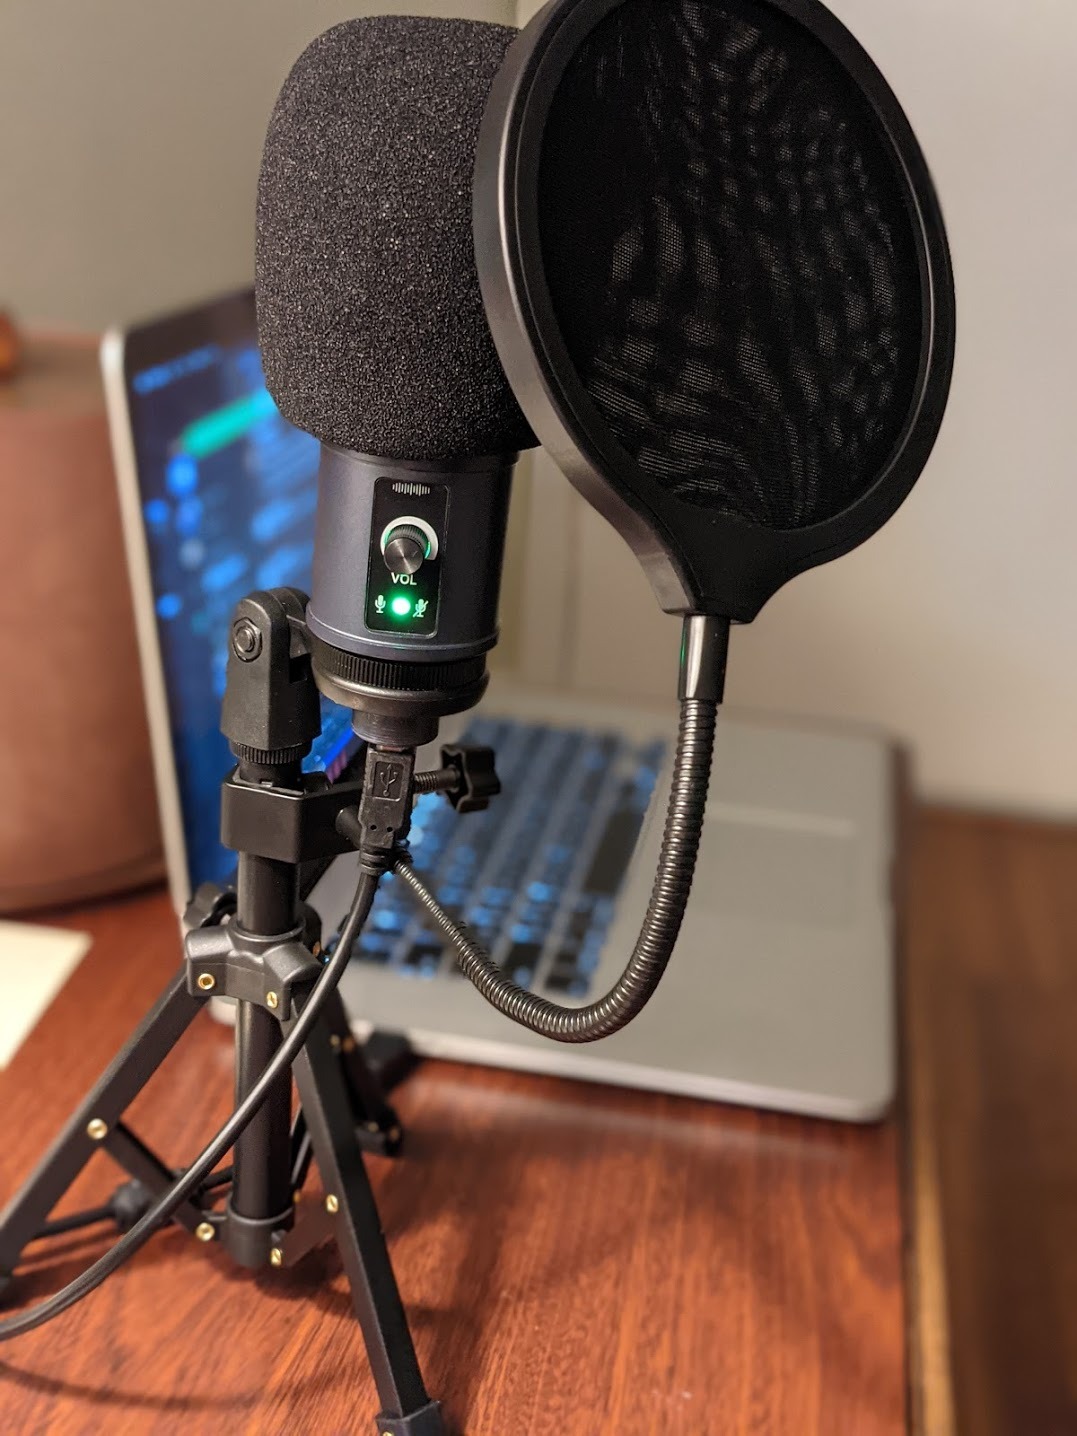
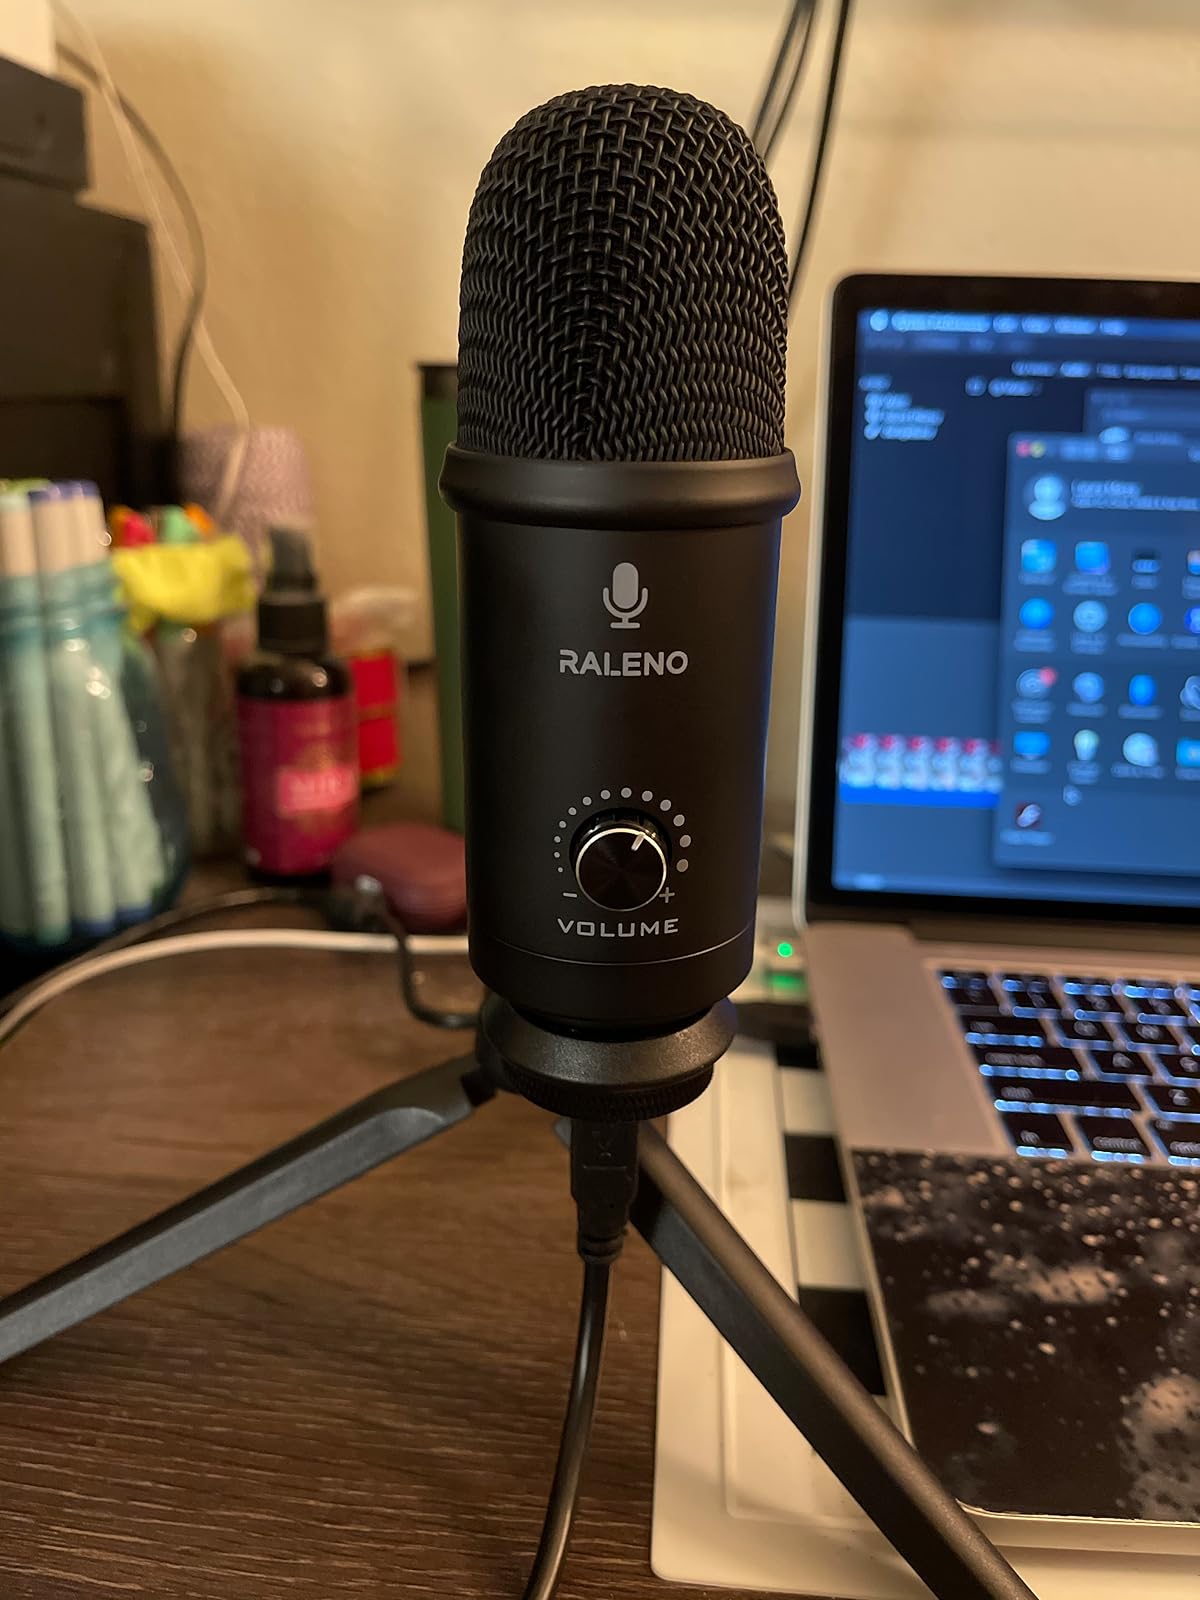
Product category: microphone
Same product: no